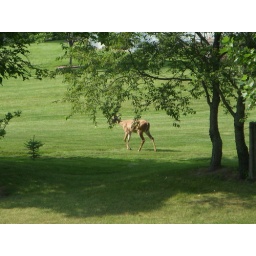
A deer was eating the fruit of the trees in my dad's back yard